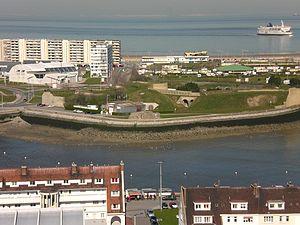
Le fort Risban est un fort de Calais, en France, situé sur la côte, sur l'avenue Raymond Poincaré, à l'entrée du port. Dans les récits médiévaux anglais, il s'agit de Risbanke ou Risbank.